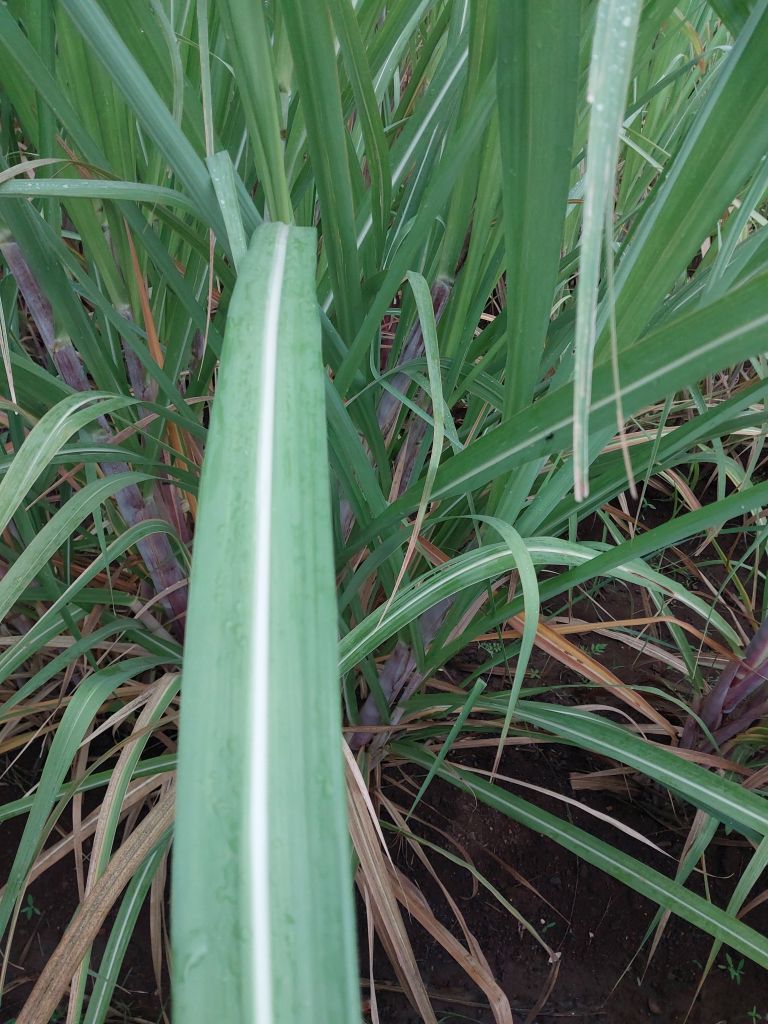
Label: Healthy